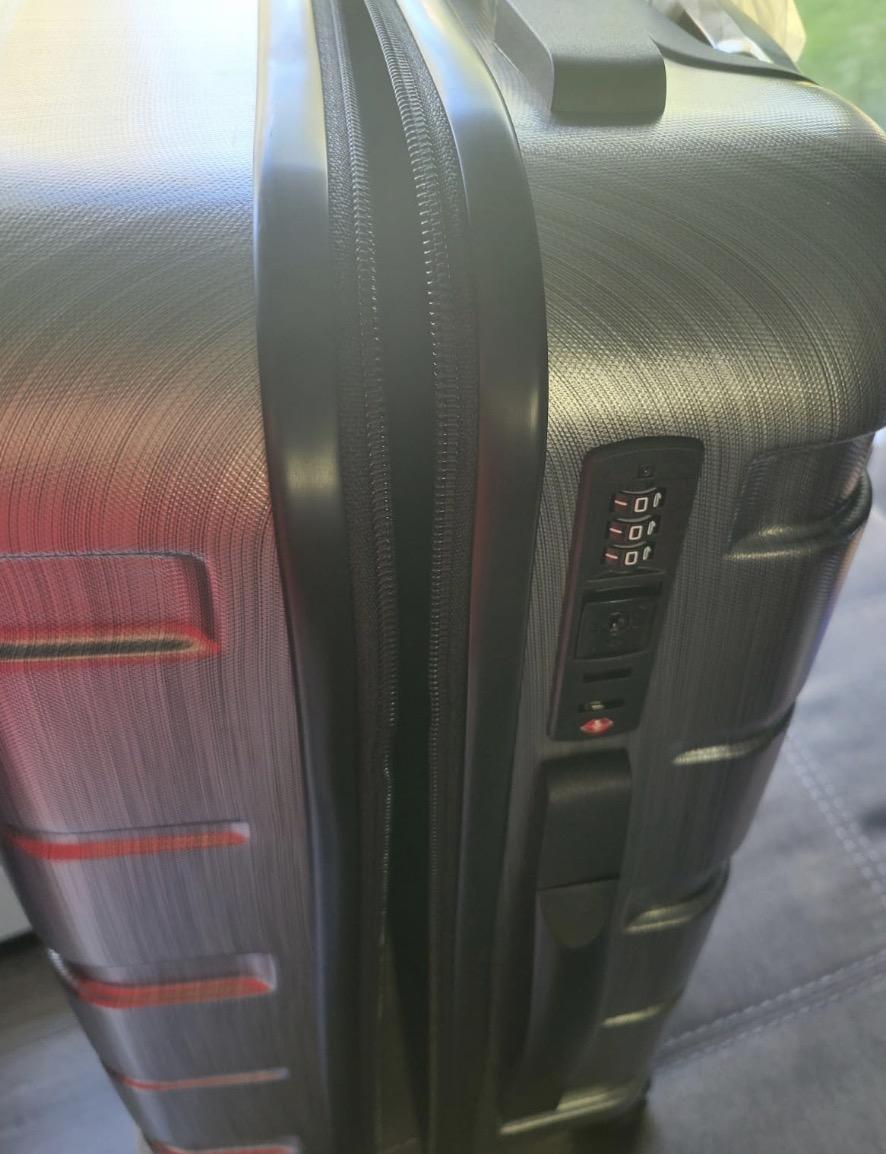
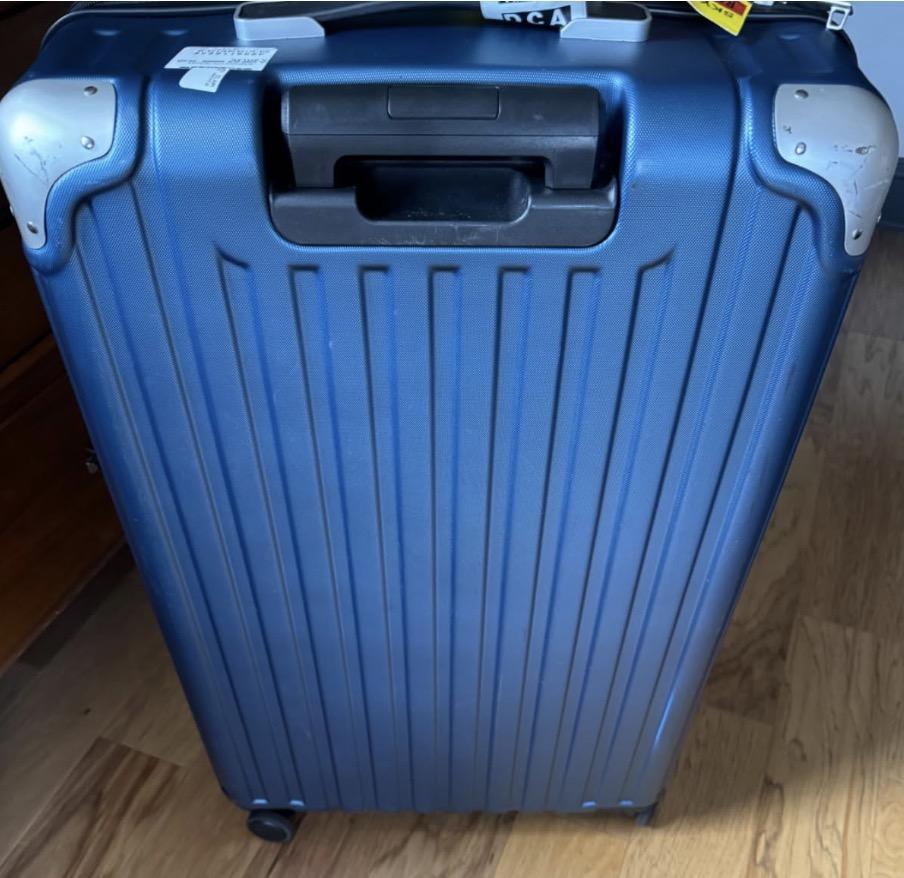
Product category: items_tea
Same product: no